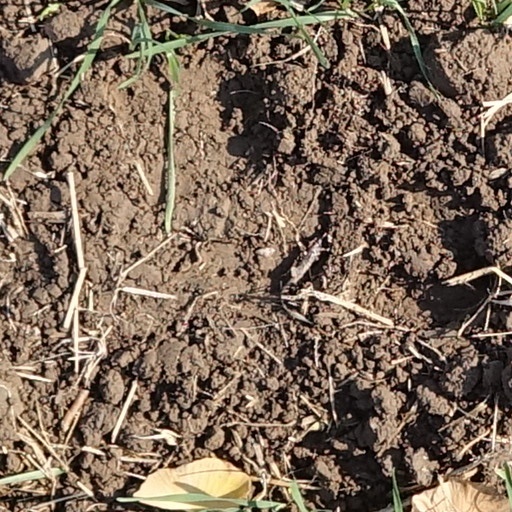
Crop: wheat